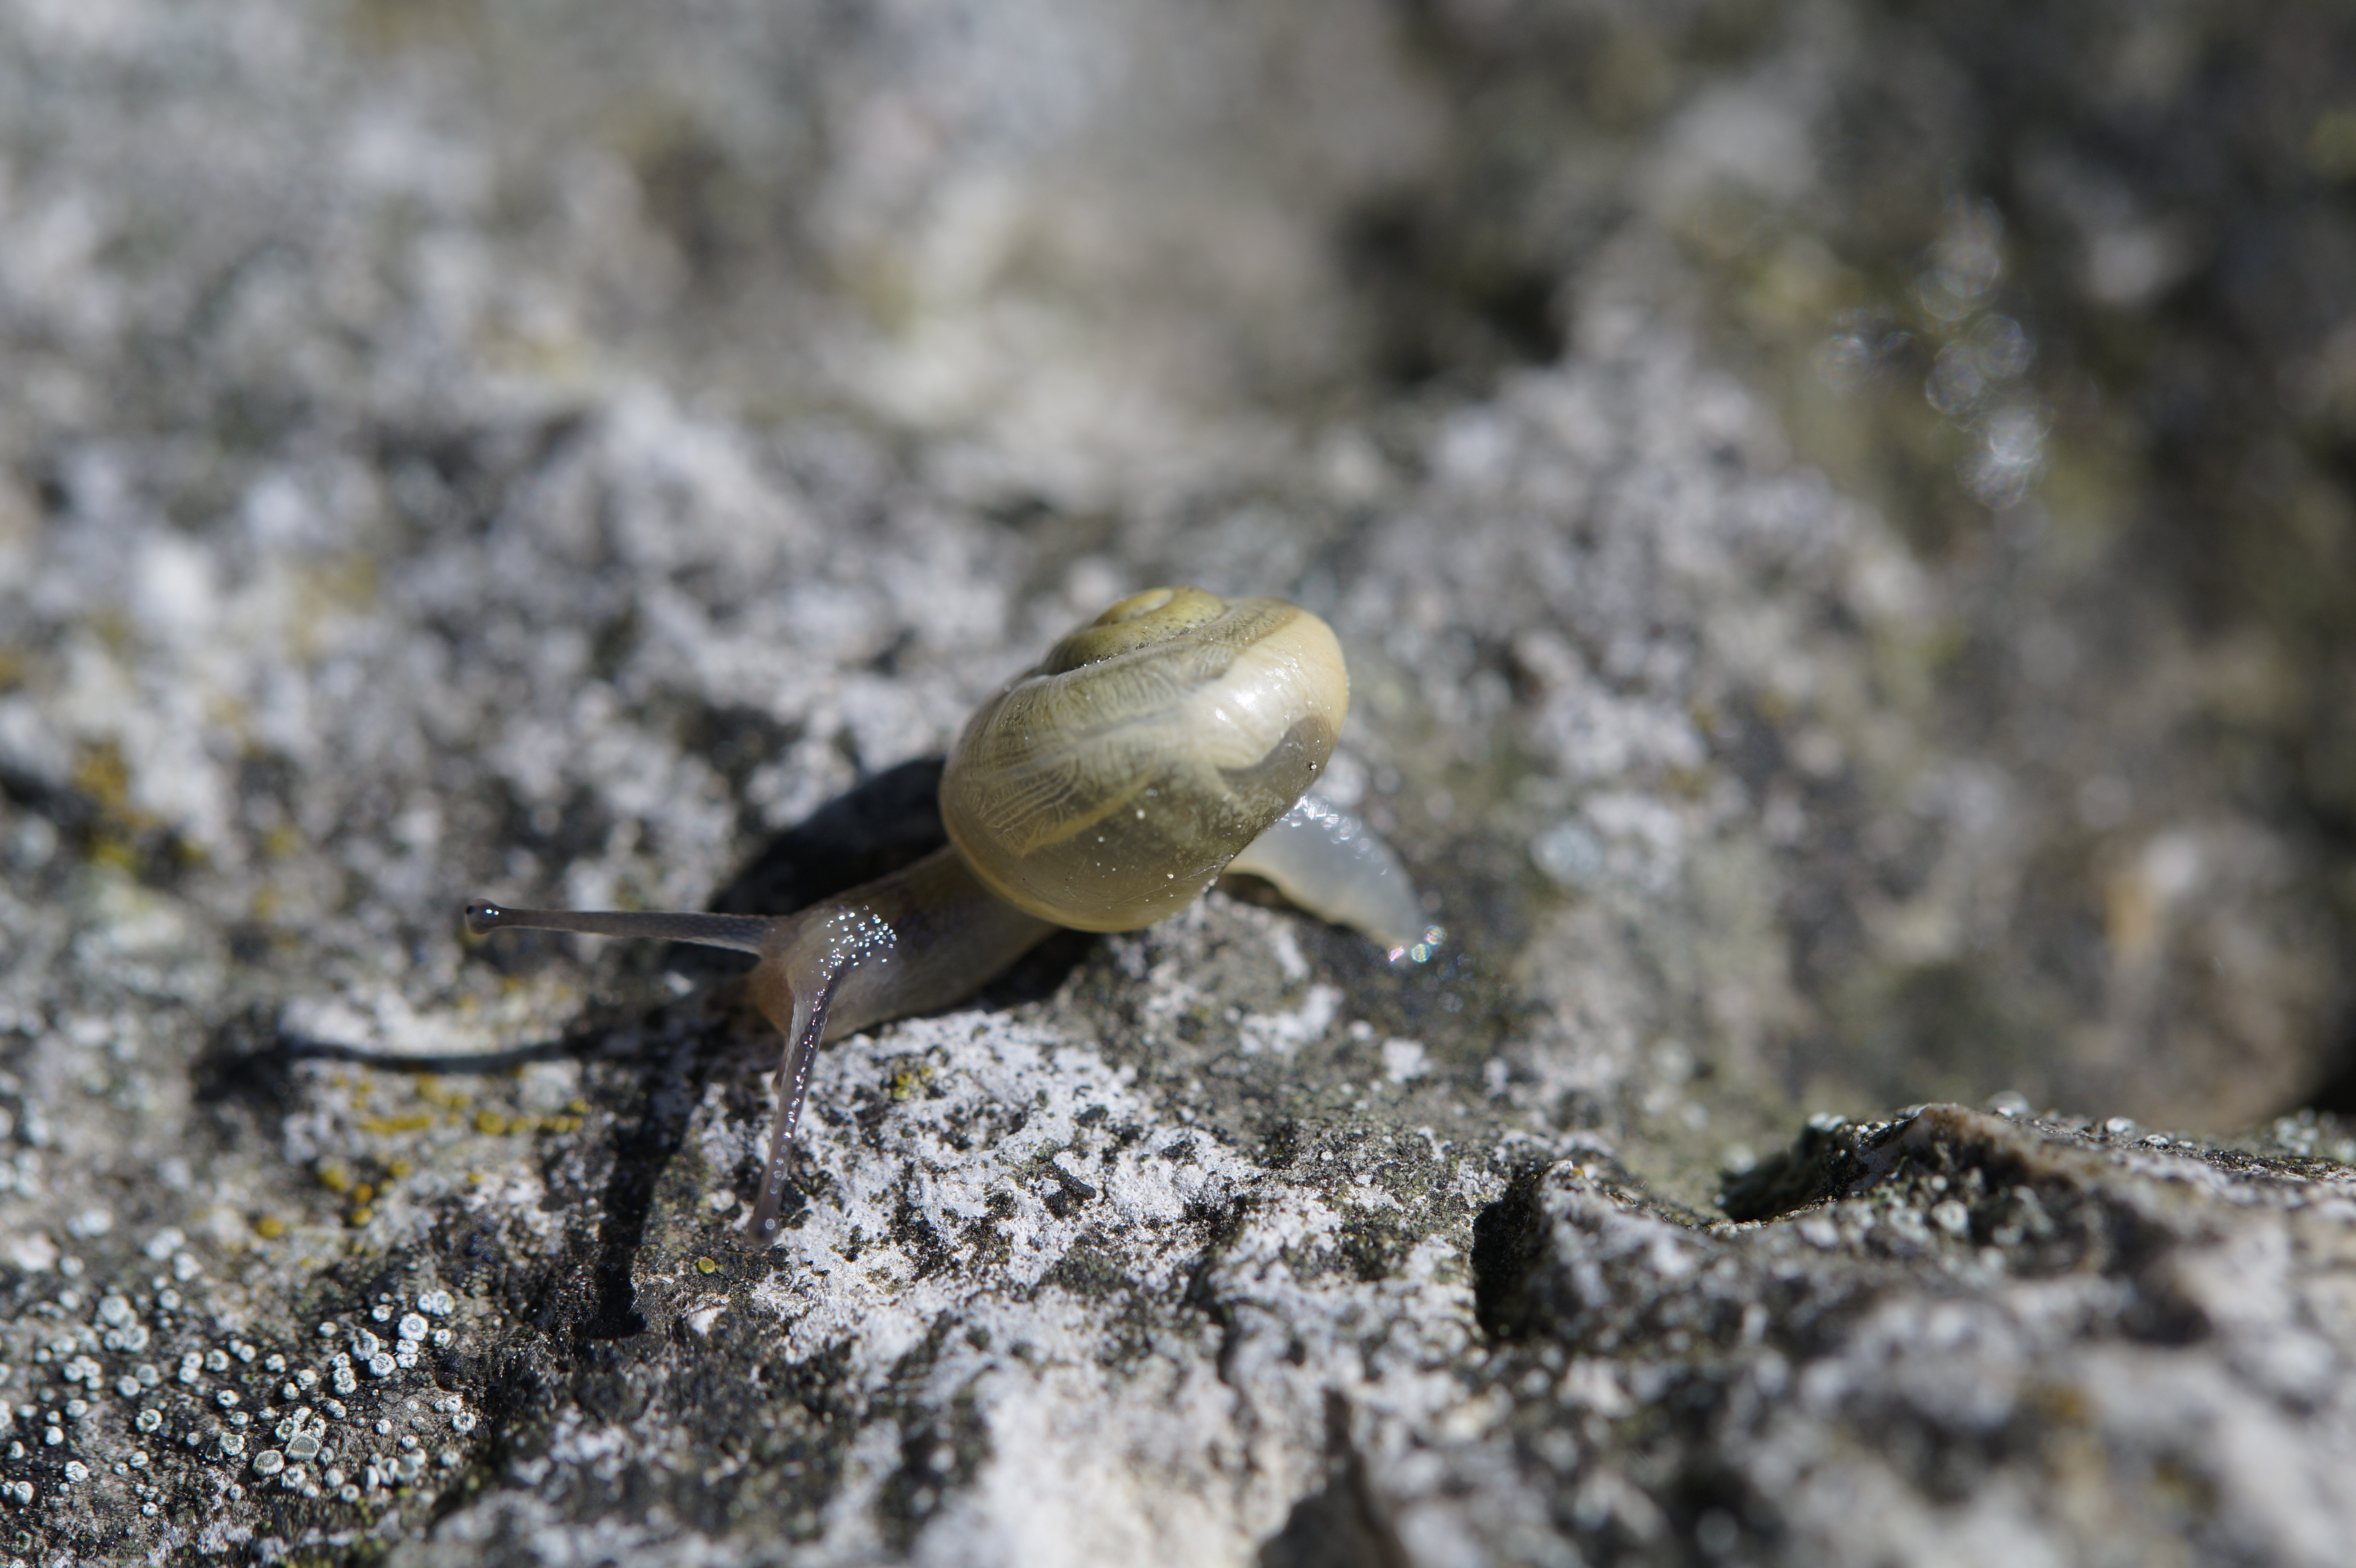
nature, photography, flower, animal, summer, wildlife, insect, reptile, yellow, close, flora, fauna, shell, invertebrate, close up, mollusk, crawl, snail, gastropoda, macro photography, slowly, probe, steinig, housing snail, membrane winged insect